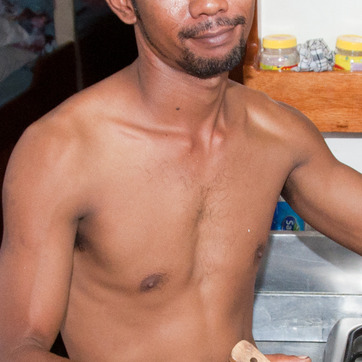
Material: skin